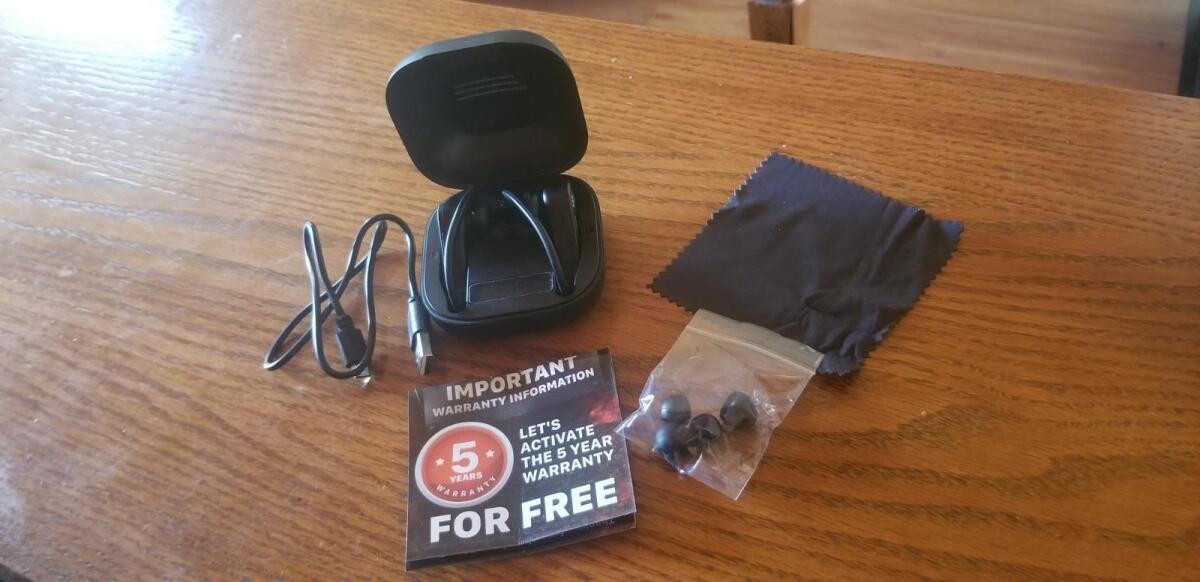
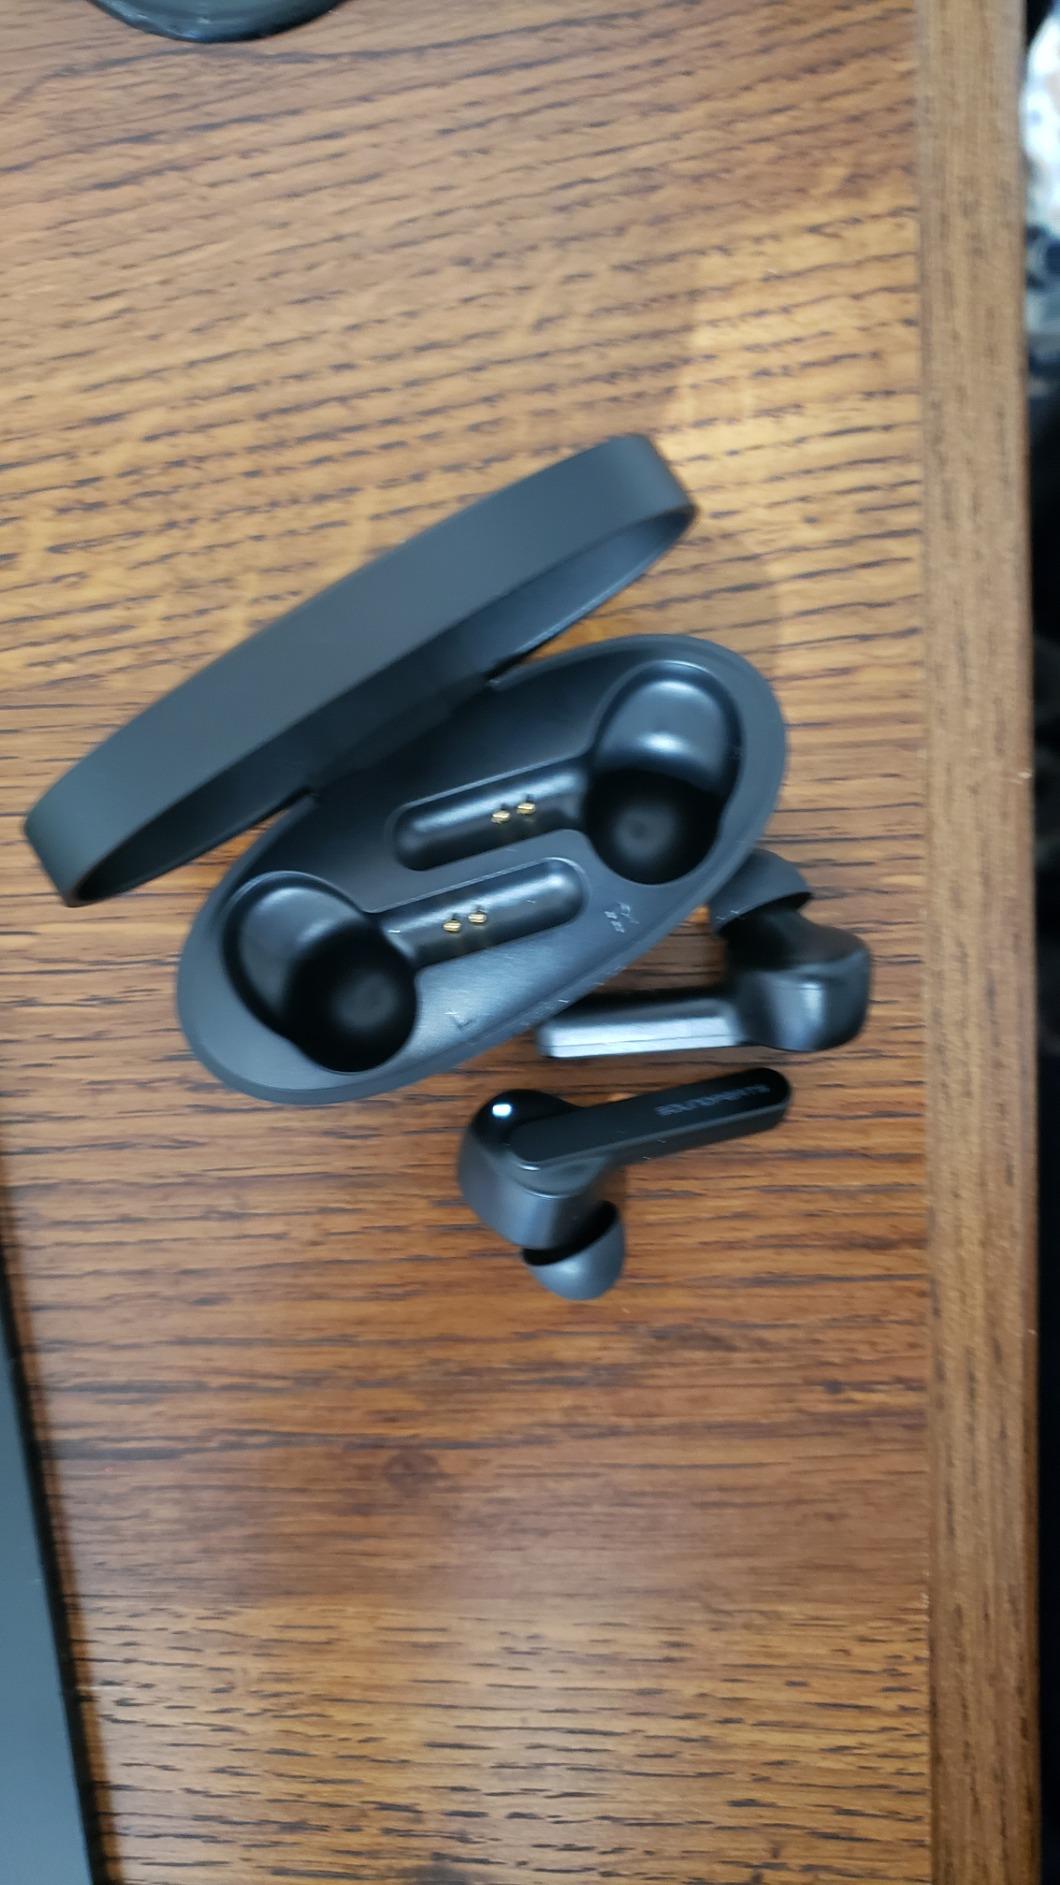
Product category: earbuds
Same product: no